Desert of the Heart

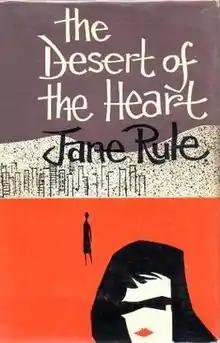
First edition

Desert of the Heart is a 1964 novel written by Jane Rule. The story was adapted into the 1985 film "Desert Hearts", directed by Donna Deitch. The book was originally published in hardback by Macmillan Canada. It was one of the very few novels addressing lesbianism that was published in hardback form; most books during this period with female homosexuality as a topic were considered lesbian pulp fiction until 1969.